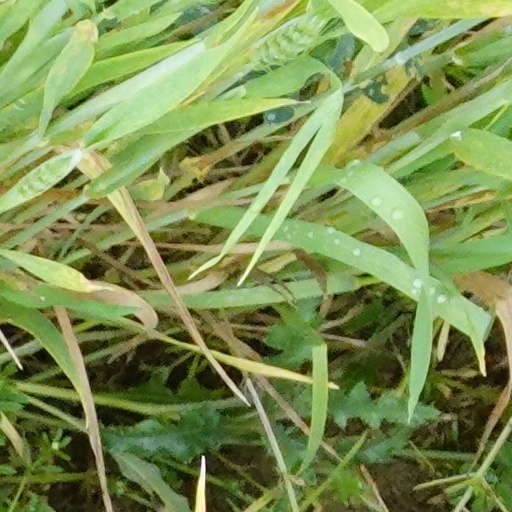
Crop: wheat